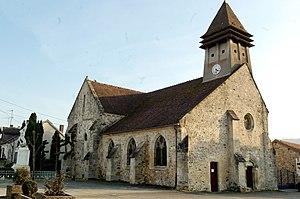
Église de Passy-sur-Marne.
Cet article recense les monuments historiques du sud de l'Aisne, en France.
Cet article recense les monuments historiques français classés en 1922.